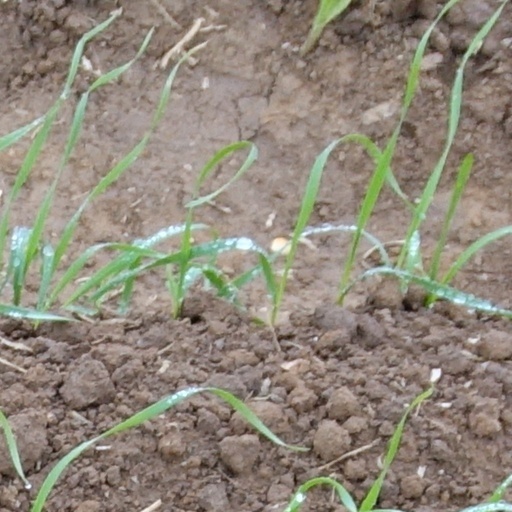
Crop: wheat